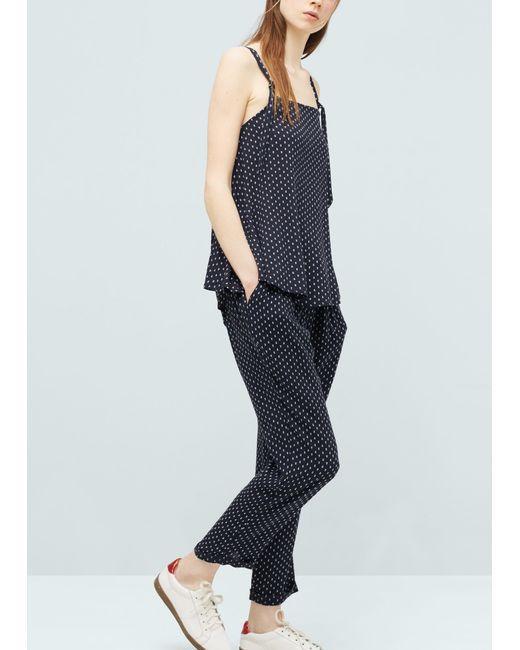
zweiteiliges Set in Schwarz mit weißen Tupfen, ärmelloses Oberteil und lockere Hose